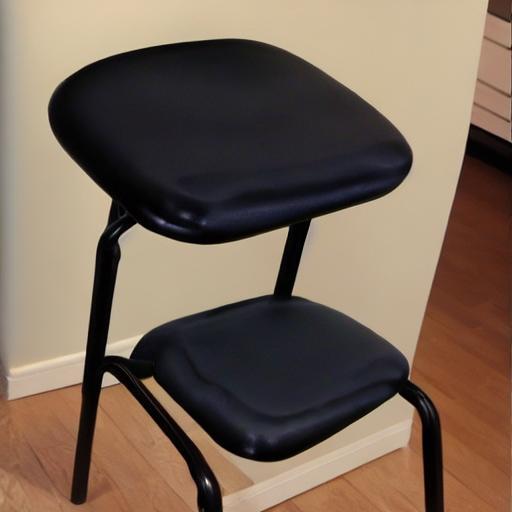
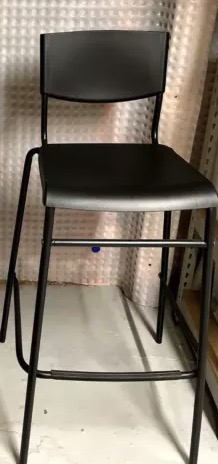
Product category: stool
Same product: no